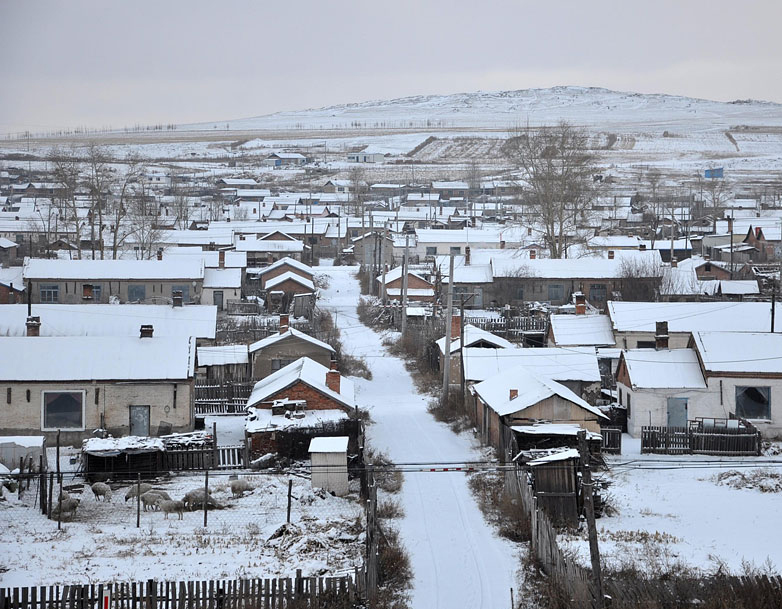
Weather: snow or frosty